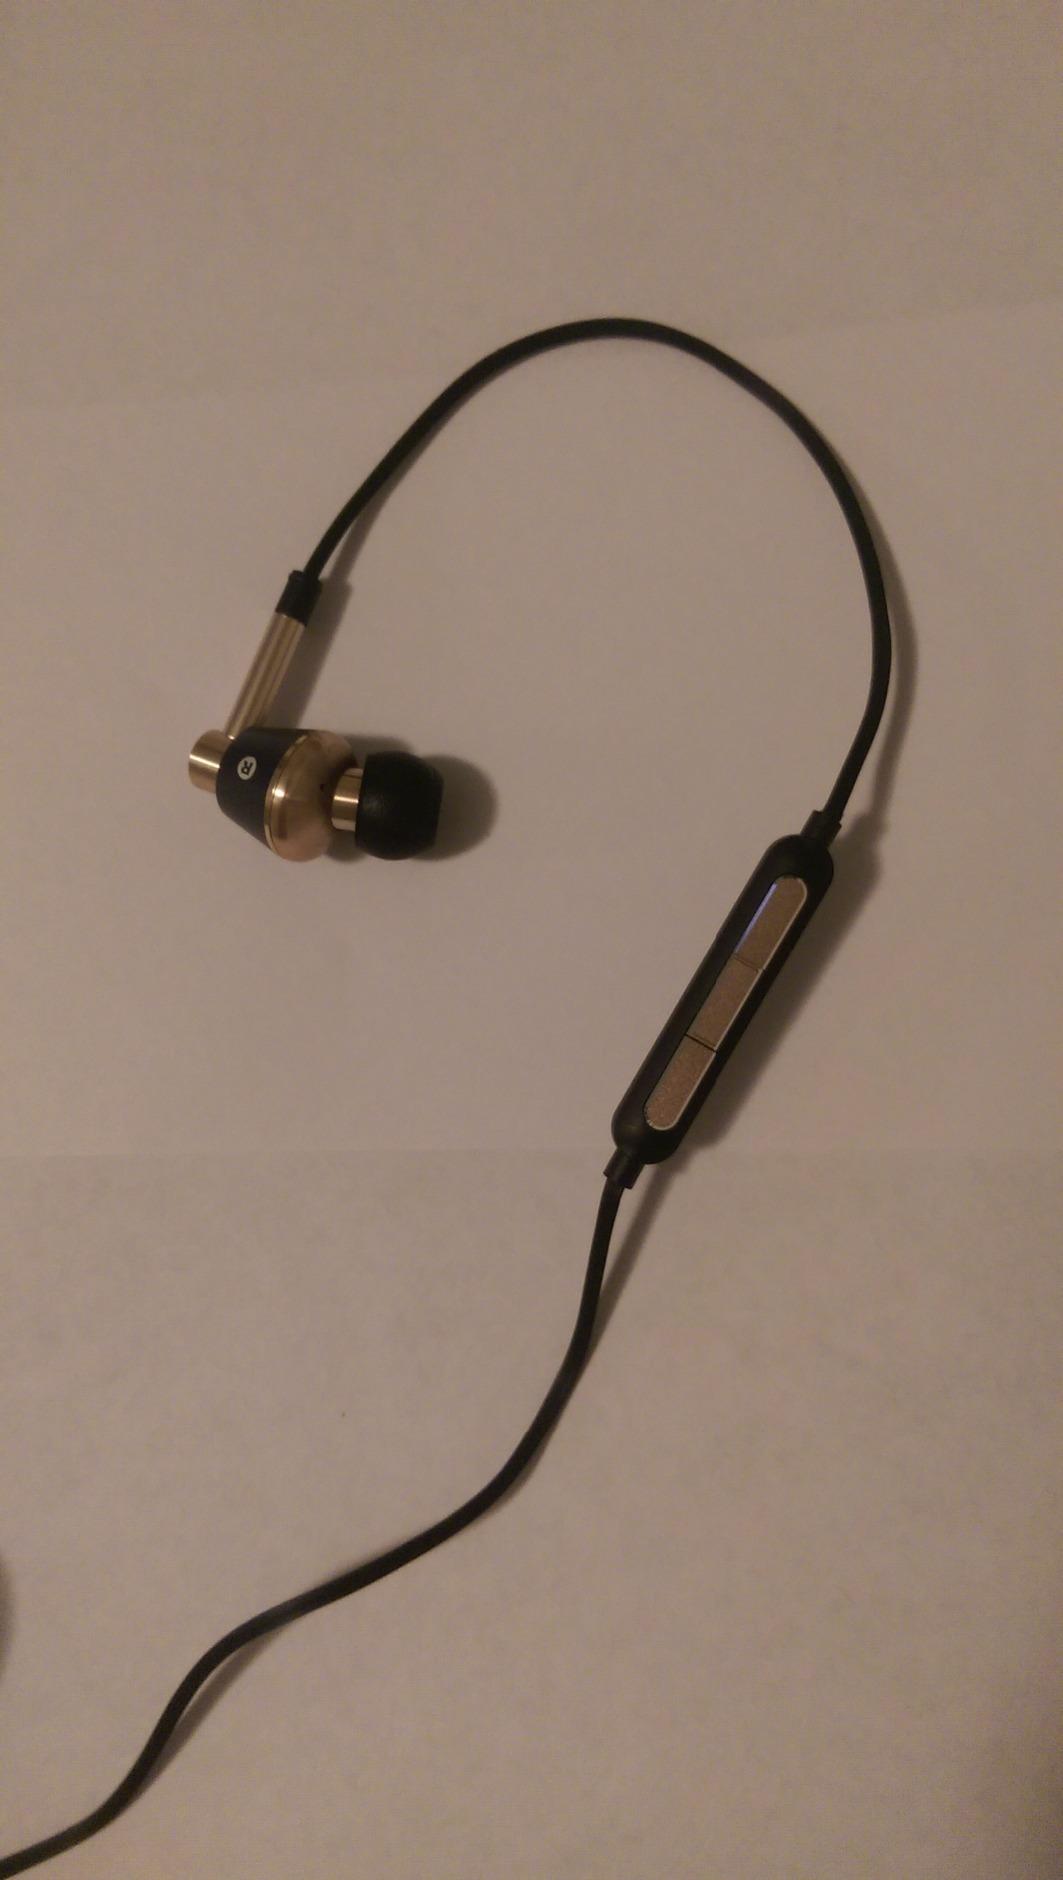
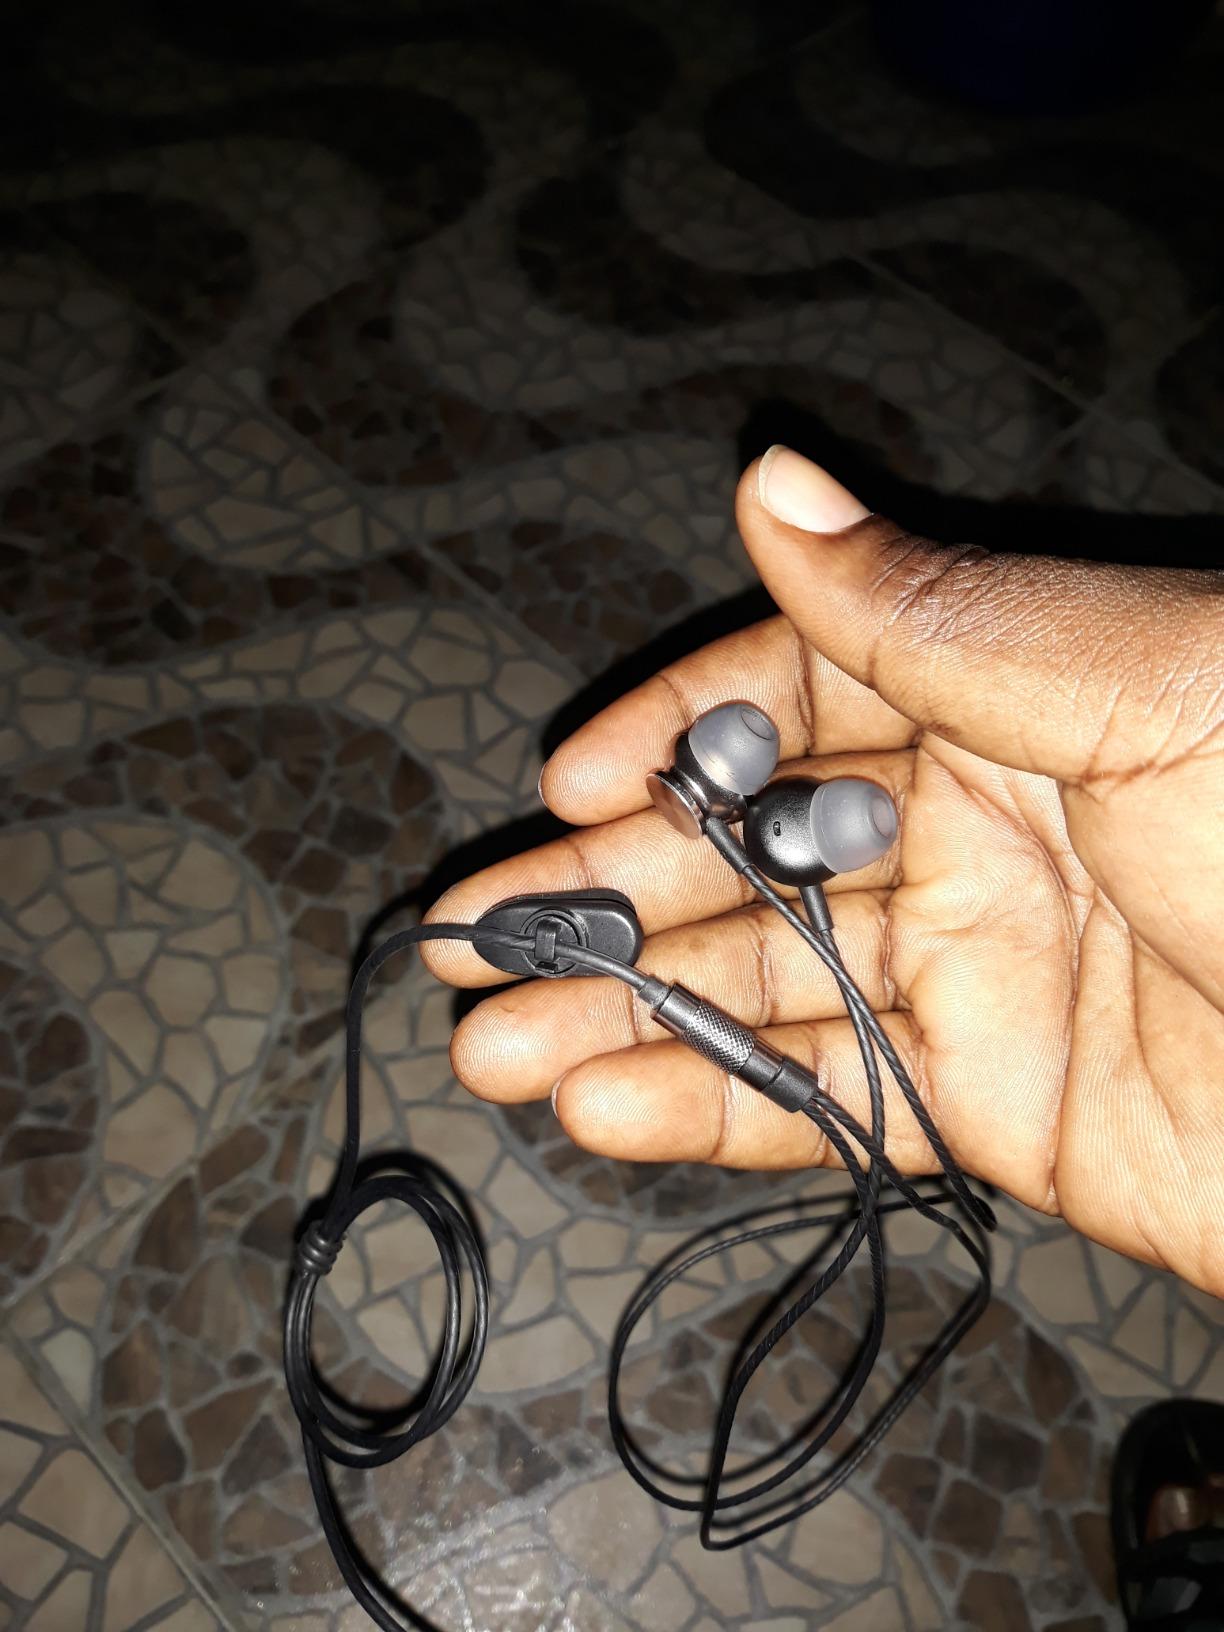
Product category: headphones
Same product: no